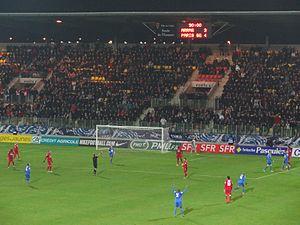
La Coupe de France de football 2012-2013 est la 96ᵉ édition de la Coupe de France, compétition à élimination directe mettant aux prises des clubs de football amateurs et professionnels affiliés à la Fédération française de football, qui l'organise conjointement avec les ligues régionales.
La saison 2012-2013 du Paris Saint-Germain est la 39ᵉ saison consécutive du club de la capitale en première division. Cette saison est marquée par le retour du club parisien en Ligue des champions, et de l'obtention du titre de champion de France, le troisième de l'histoire du club de la capitale après 1986 et 1994.
Arras Football Association est un club français de football fondé en 1901 et basé à Arras dans le Pas-de-Calais.